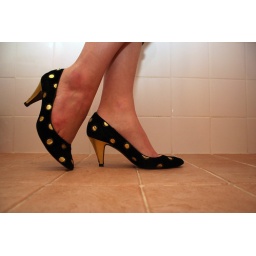
I thrifted these from an old lady who had a table set up on the sidewalk in Randwick.